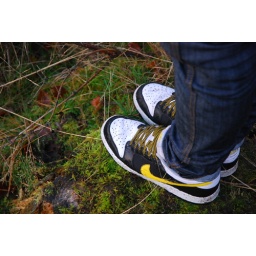
Pair of sweet shoes standing on the moss ready to jump over the marsh.